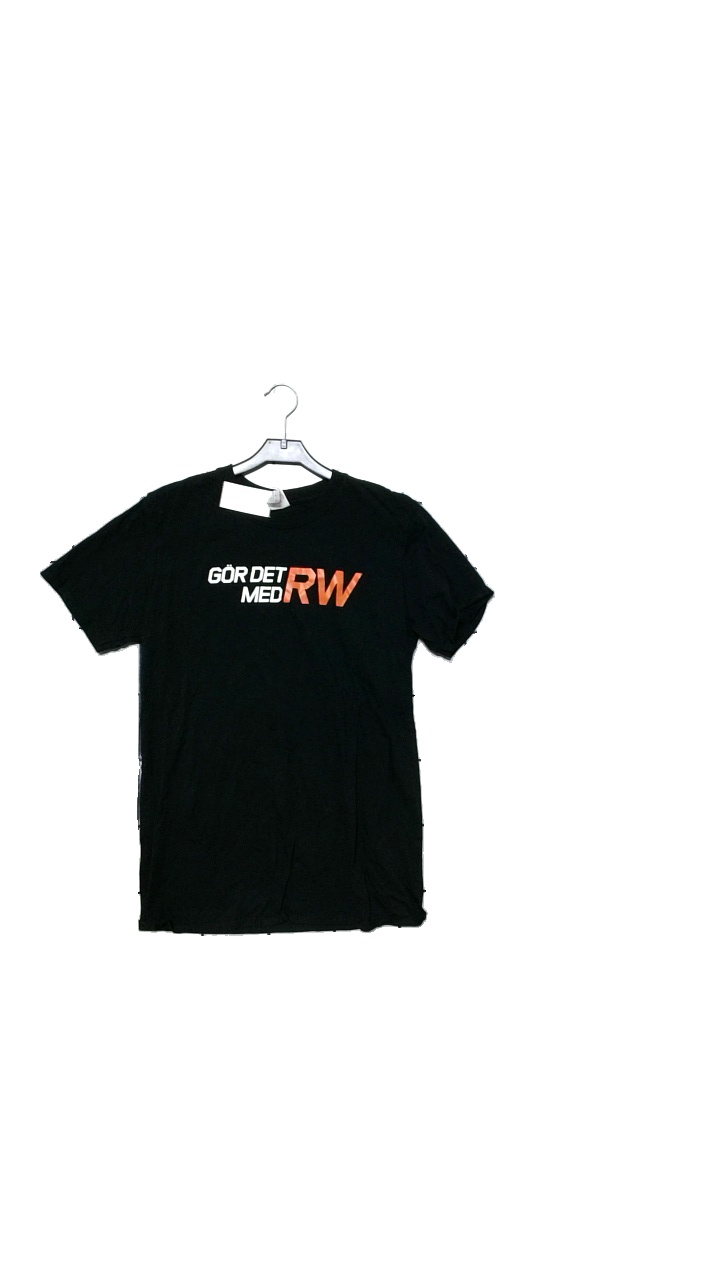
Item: T-shirt (Unisex)
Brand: Gildan
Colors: Black
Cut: Regular, C-collar
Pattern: Logo print
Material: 100%Cotton
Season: All
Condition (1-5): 4
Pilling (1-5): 4
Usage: Reuse
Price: <50